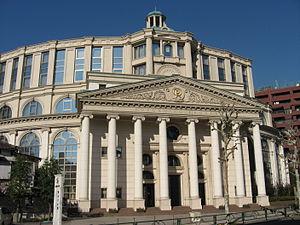
Happy Science, anciennement Institut de recherche sur le bonheur humain, est un nouveau mouvement religieux et spirituel controversé. Il est fondé au Japon le 6 octobre 1986 par Ryuho Okawa, et est considéré comme une secte.